Gunner Kiel

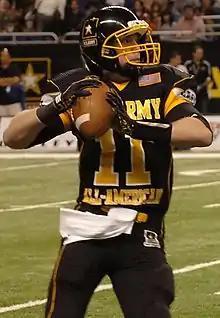
Kiel at the U.S. Army All-American Bowl, 2012

Gunner Trey Kiel (born July 23, 1993) is a former American football quarterback. He played college football for the Notre Dame Fighting Irish and later for the Cincinnati Bearcats.